Clemens Weiss

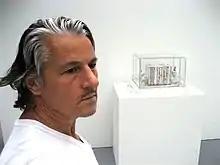
Clemens Weiss

Clemens Weiss grew up in the Region of the Lower Rhine Valley where he received technical training in mechanical engineering from 1970 to 1973. From 1977 to 1982, he studied art, philosophy, medicine and geology in Krefeld and Düsseldorf (Germany], and Vienna (Austria). Beginning in 1974, he also worked as an independent artist. In 1983 he moved to the small town of Süchteln in Germany in order to concentrate on his own philosophical and visual work. Since 1986 he has maintained a studio in Mönchengladbach in Germany (where he finished and documented his body of work) and, in 1987, moved to New York where he established his main studio and residence.